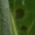
Crop: Tomato
Condition: alternaria-d